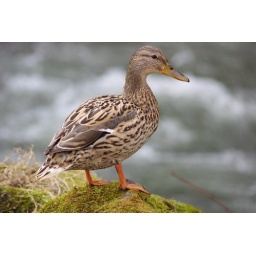
A walk to Cwmbran boating lake resulting in some duck pictures.